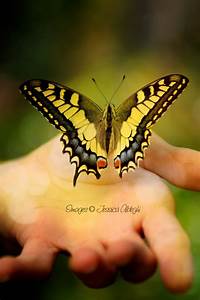
Label: farfalla